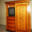
Label: wardrobe